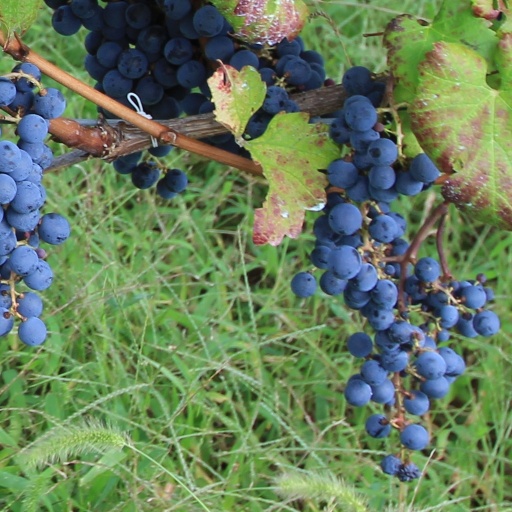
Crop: grape